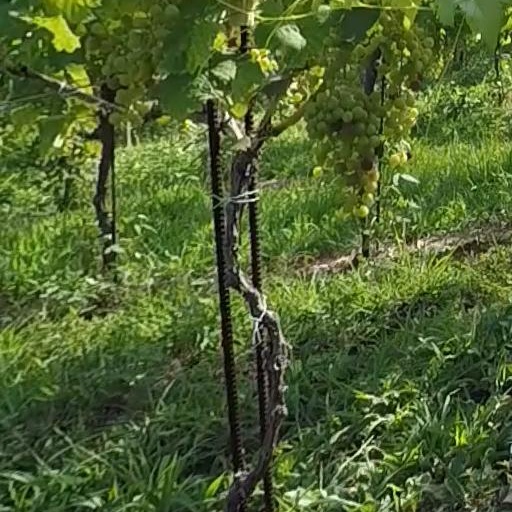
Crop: grape